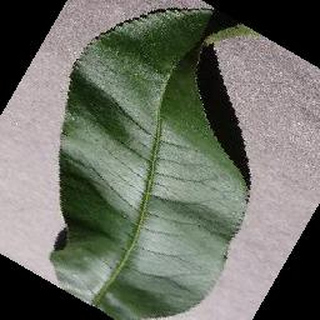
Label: healthy_peach